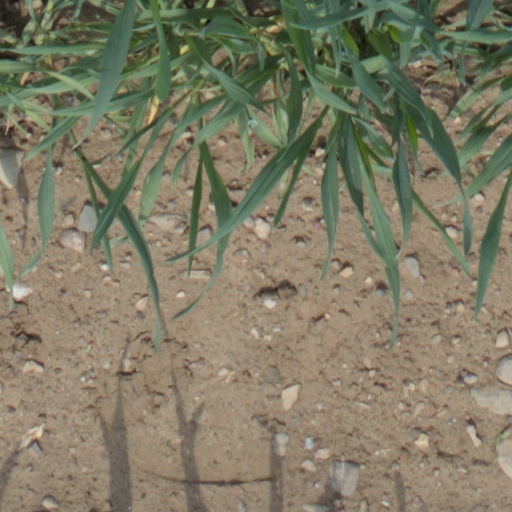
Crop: wheat